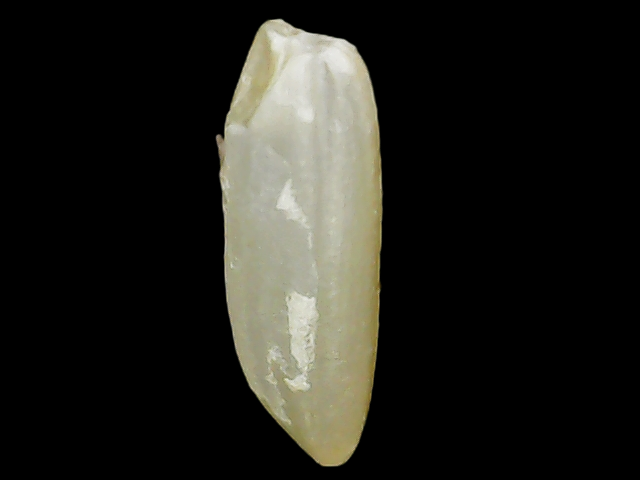
Rice variety: Binadhan12